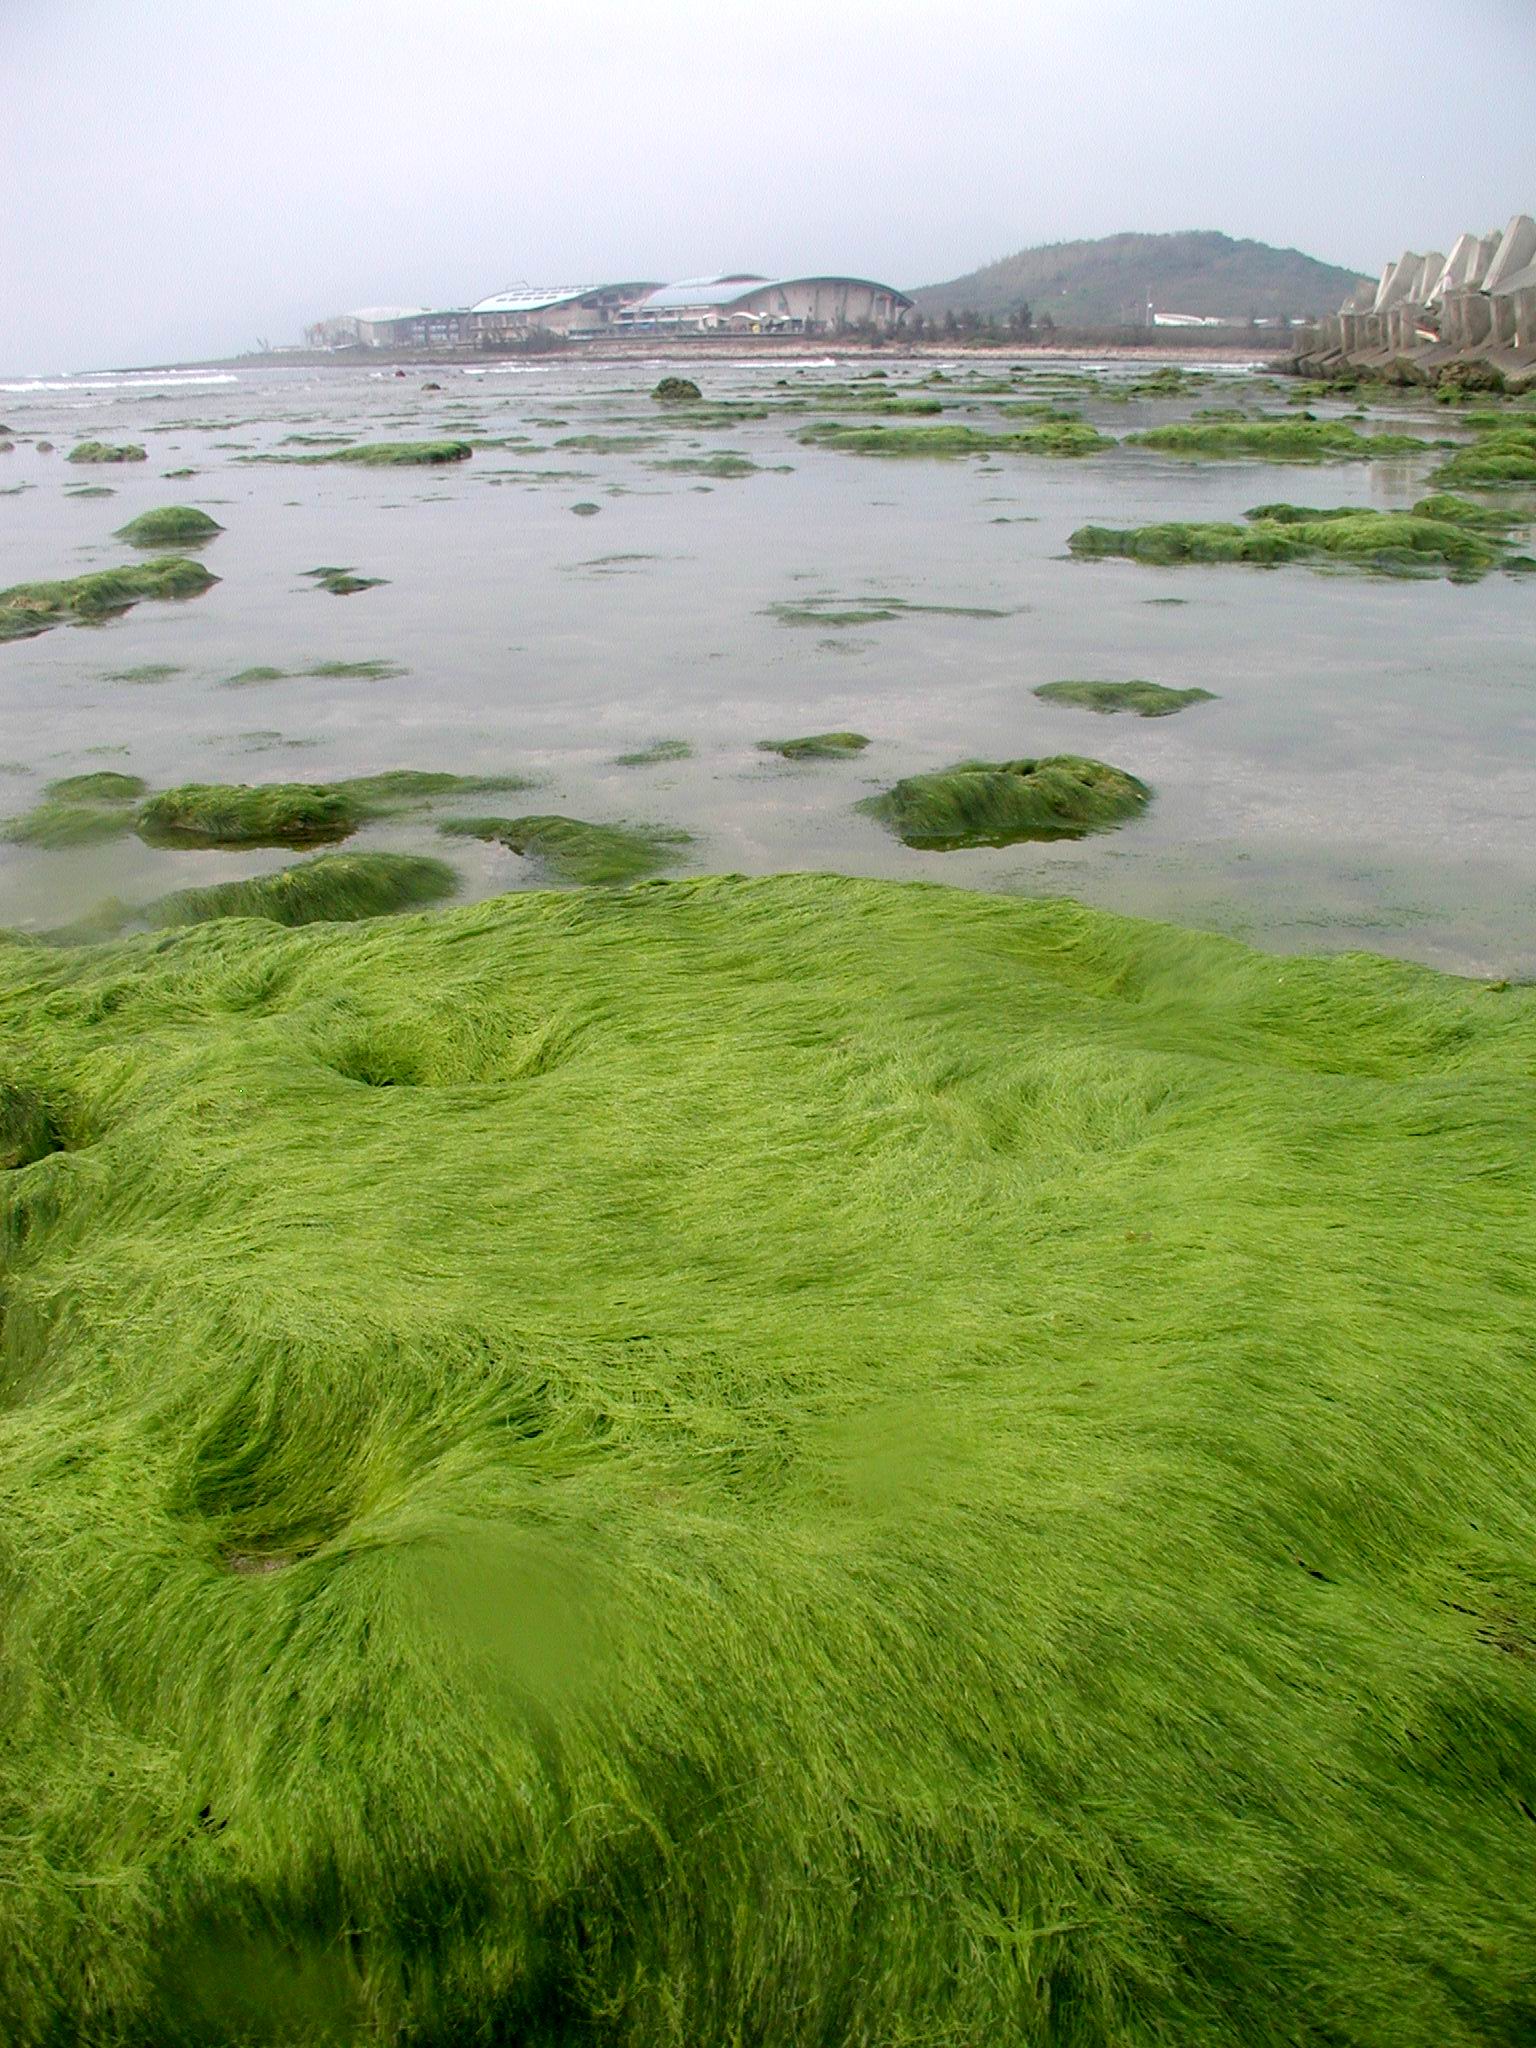
algae, green, rock, intertidal zone, Henchun, taiwan, grassland, nature, vegetation, green algae, grass, natural environment, marsh, natural landscape, tidal marsh, salt marsh, wetland, grass family, chlorophyta, sea lettuce, plain, plant, seaweed, Thermokarst, moss, watercourse, sea, non vascular land plant, tundra, floodplain, Raised beach, fen, hill, prairie, coast